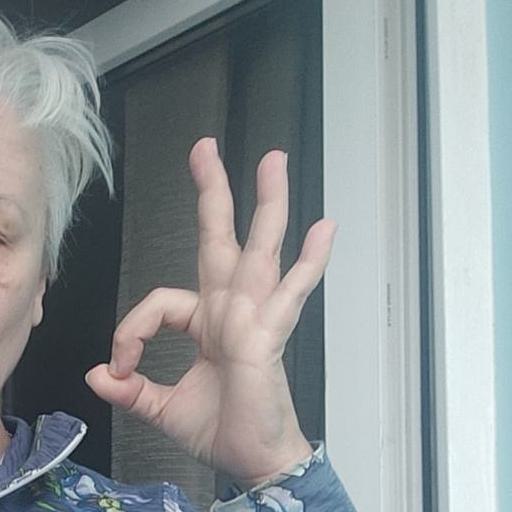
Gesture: ok